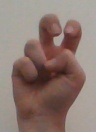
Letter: toot